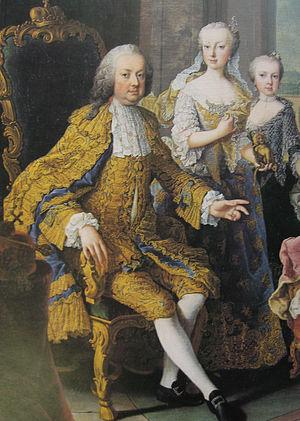
Marie-Anne Josèphe Antoinette d'Autriche, seconde fille de l'empereur François Iᵉʳ de Lorraine et de l'impératrice-reine Marie-Thérèse, est archiduchesse d'Autriche à sa naissance. Dans son enfance, en tant qu'aînée des enfants survivants du couple impérial, elle est un temps héritière de la couronne, mais elle souffre de maladies et de handicaps et ne peut être mariée. En 1766, elle devient abbesse du Frauenstift de Prague ; très rapidement, elle part au couvent de Klagenfurt où elle demeurera tout le reste de sa vie. Son palais à Klagenfurt, le Mariannengasse, est aujourd'hui le Palais épiscopal.